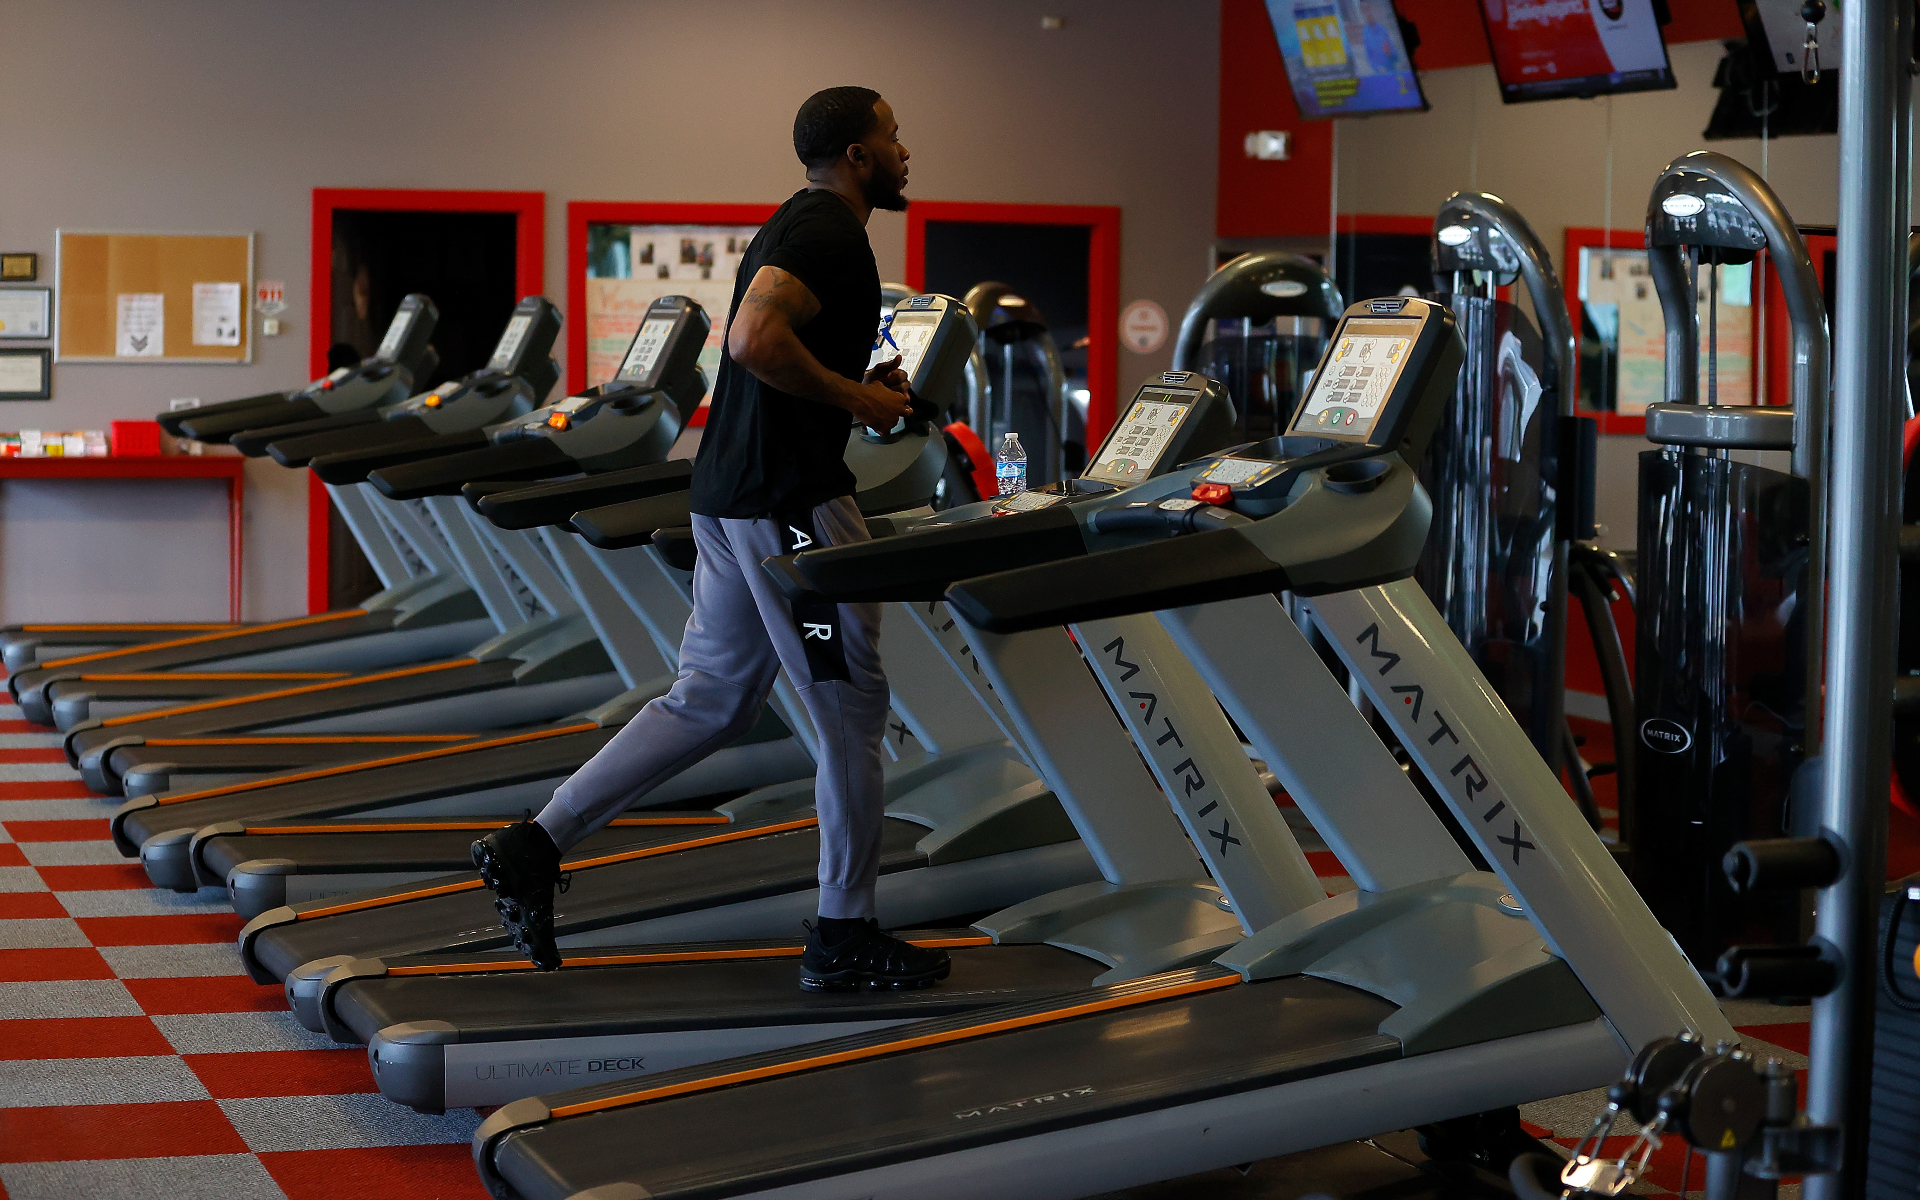
sport, shoe, treadmill, automotive design, exercise machine, sneakers, thigh, leisure, physical fitness, human leg, Stationary bicycle, balance, recreation, engineering, exercise, event, room, picture frame, fun, knee, flooring, sport venue, gym, sports, sports equipment, leisure centre, exercise equipment, machine, individual sports